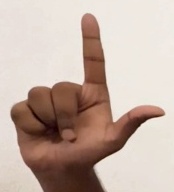
ASL sign: L